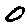
Label: 0